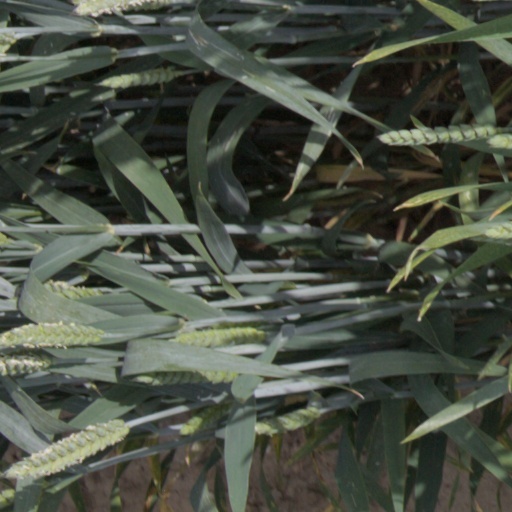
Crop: wheat